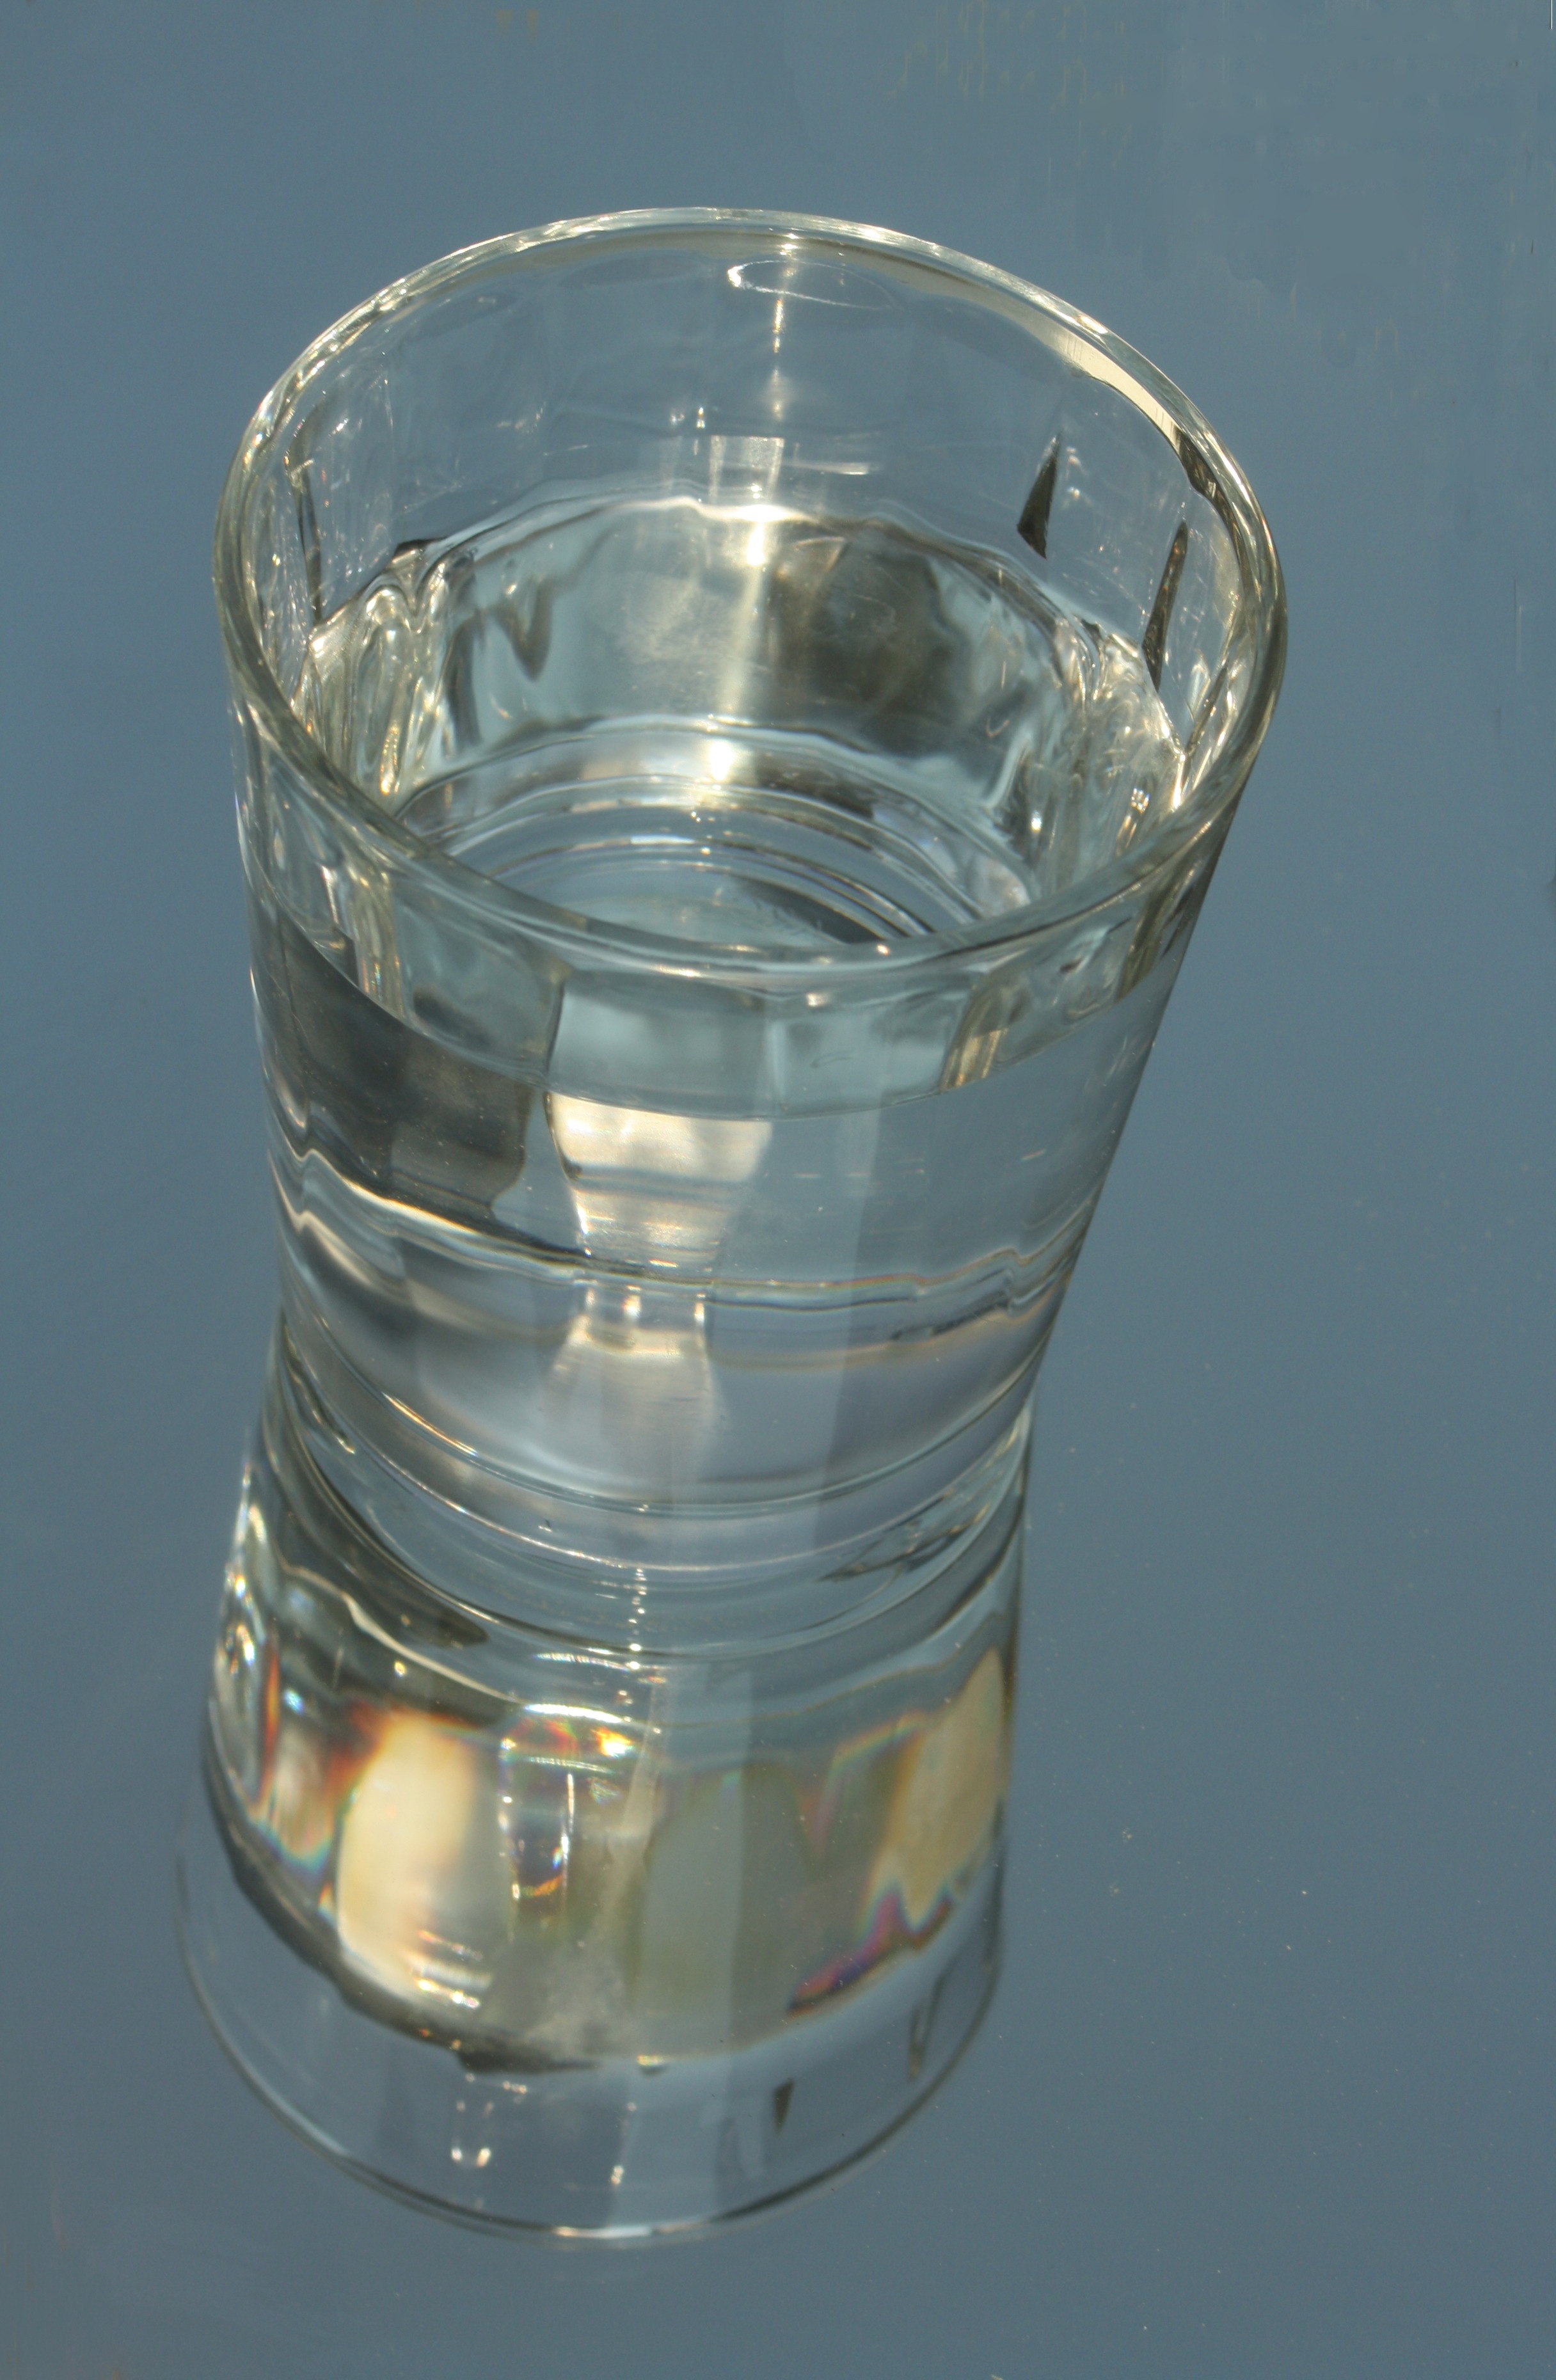
water, glass, drink, bottle, blue, lighting, glass bottle, glasses, mirroring, incandescent light bulb, drinkware